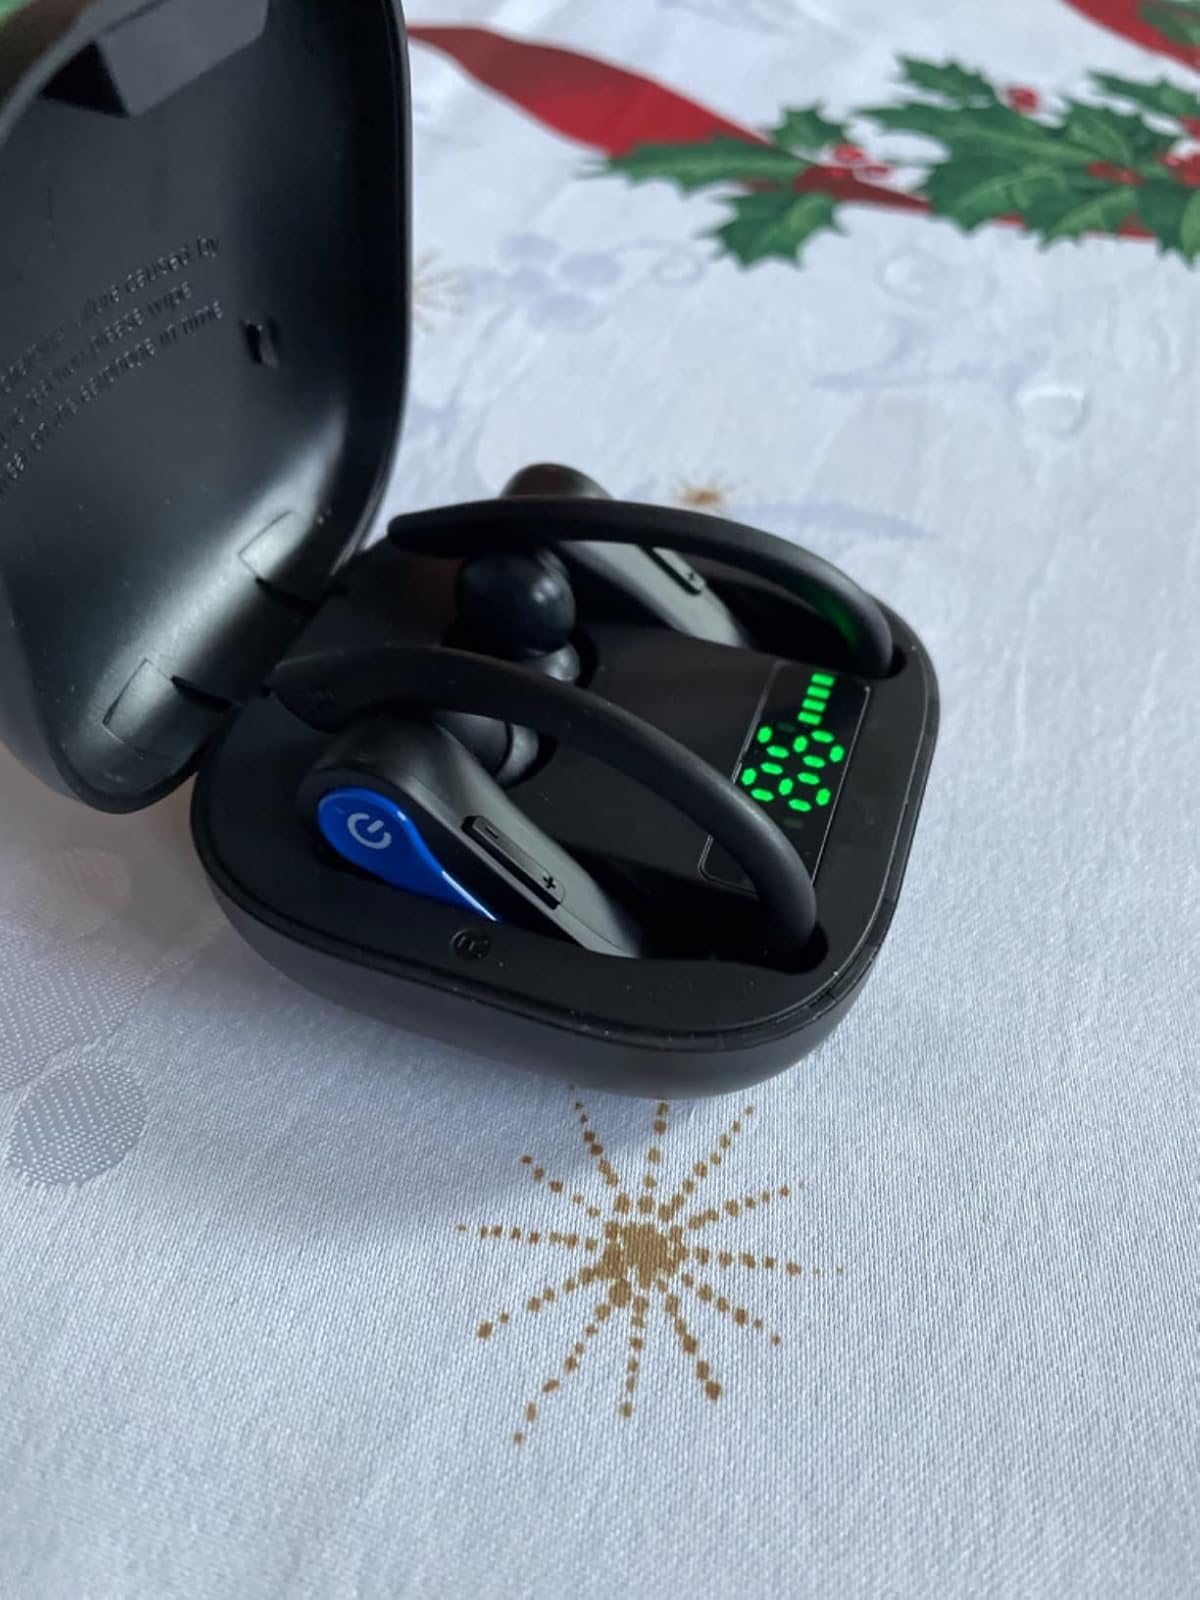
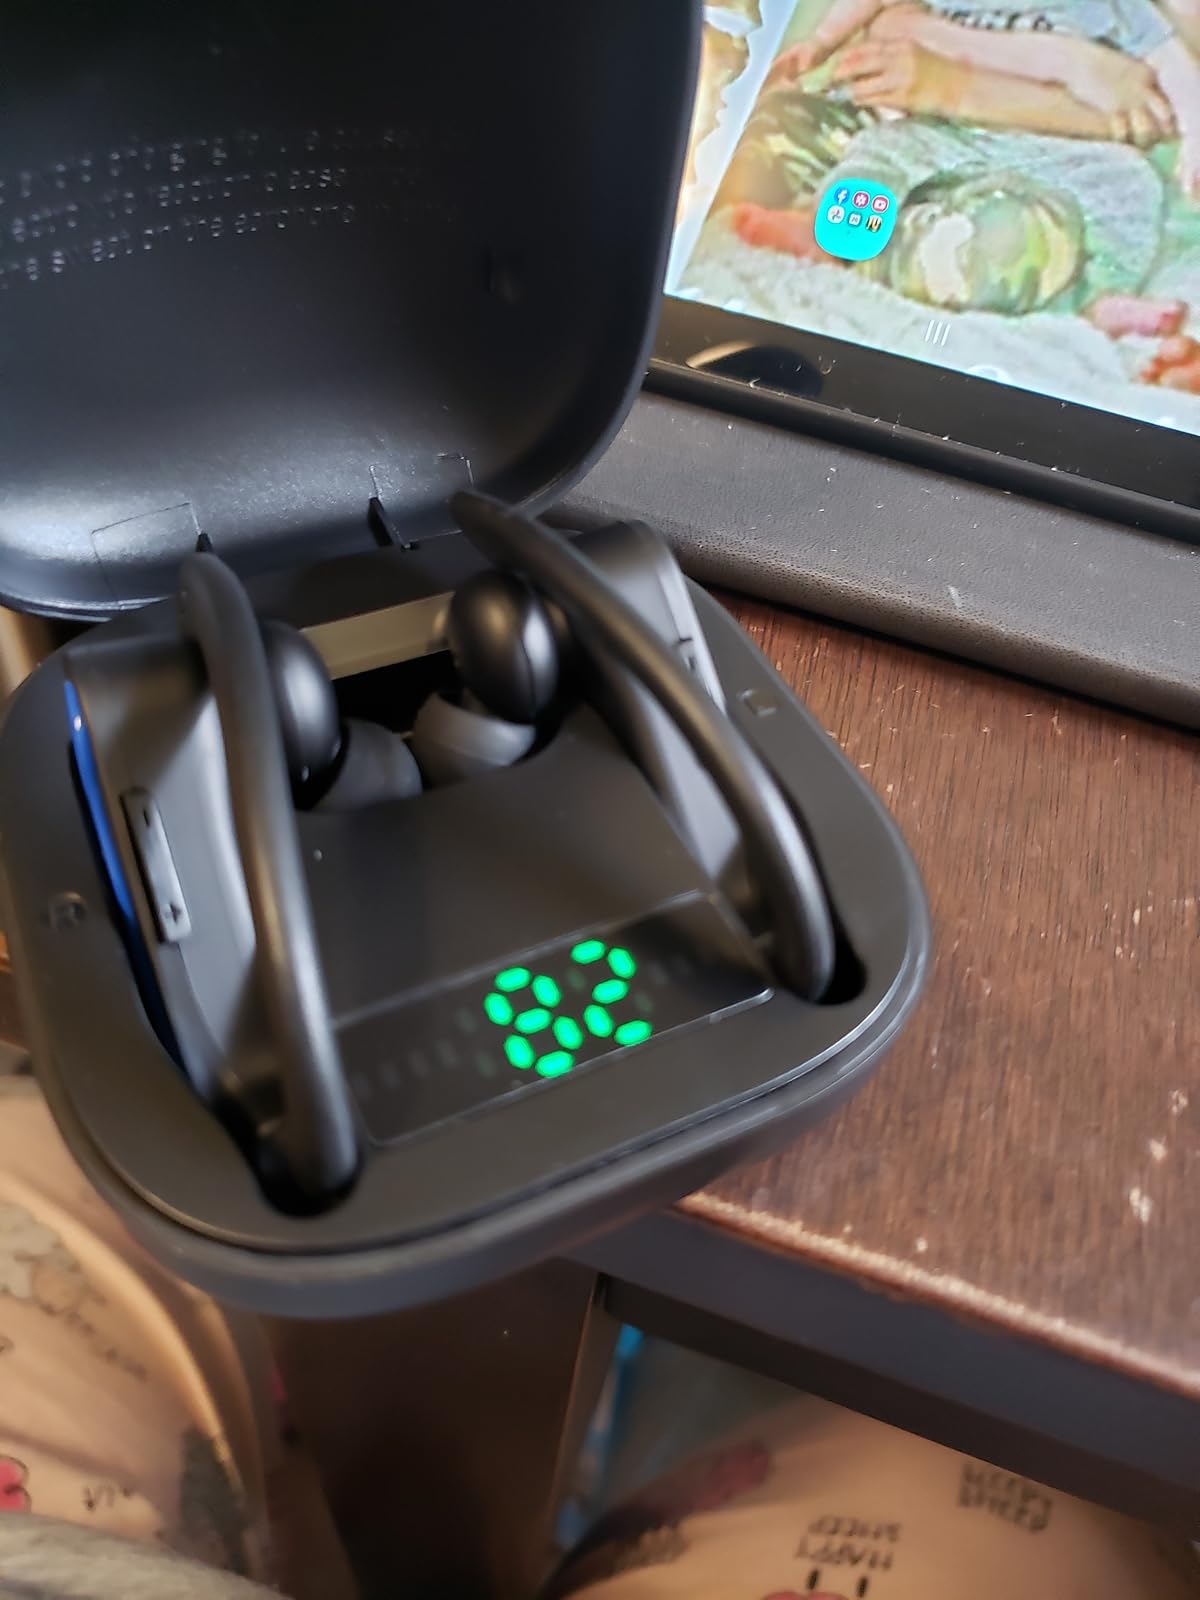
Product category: earbuds
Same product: yes